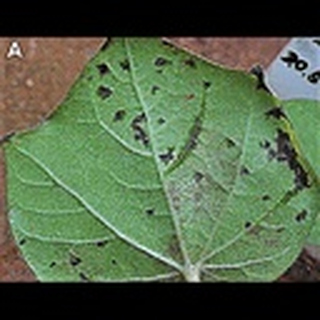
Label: cotton_bacterial_blight